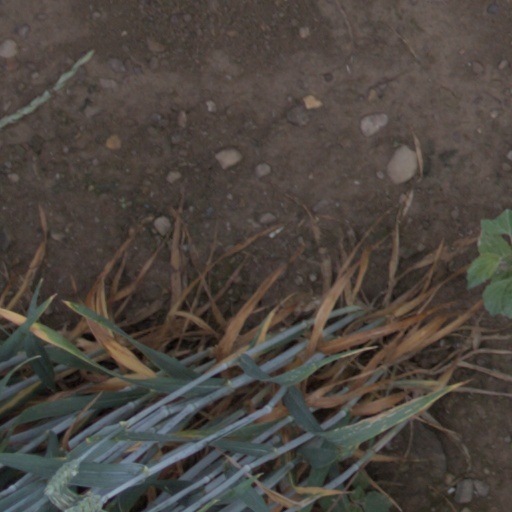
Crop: wheat